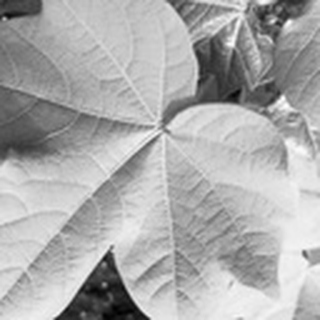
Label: healthy_cotton